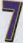
Number: 7